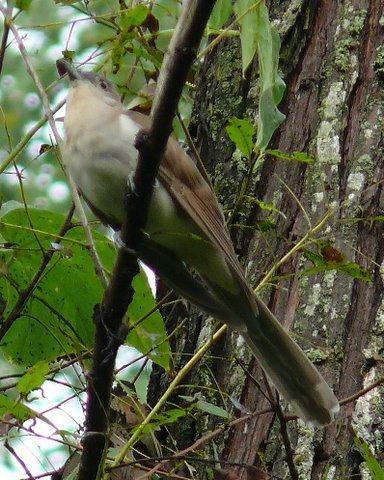
A photo of a black billed cuckoo